Upper Las Virgenes Canyon Open Space Preserve

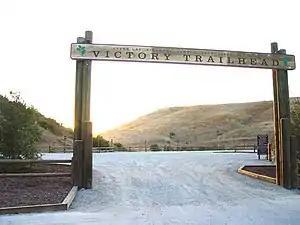
Victory Trailhead in August 2005

These trails are available for walking, hiking, mountain biking, and equestrian use during the hours of daylight (sunrise to sunset), 7 days a week. Evening access is permitted for park scheduled event participants only. Unauthorized motor vehicles and motorbikes are not permitted.